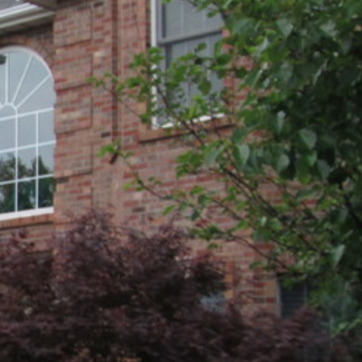
Material: brick